Robin Frijns

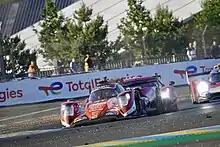
#31 Oreca 07 from Team WRT driven by Robin Frijns, Rene Rast and Sean Gelael

For the 2023–24 season, Frijns returned to the defending champion Envision Racing, partnering Sébastien Buemi and replacing the outgoing Nick Cassidy.